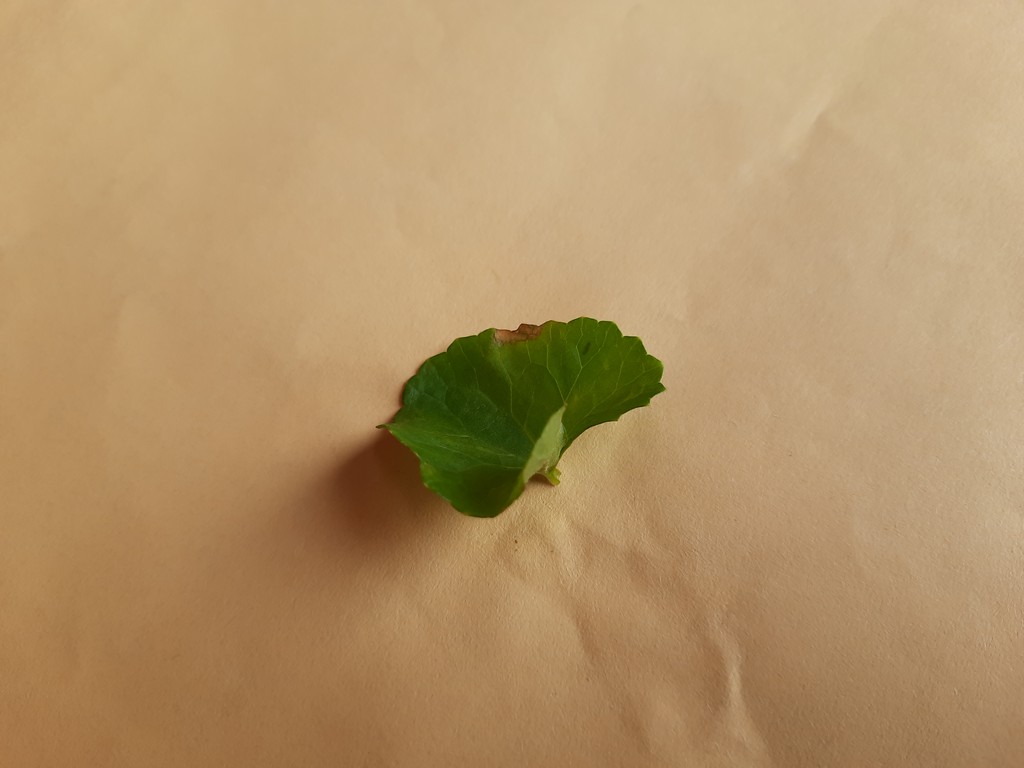
Label: Unhealthy